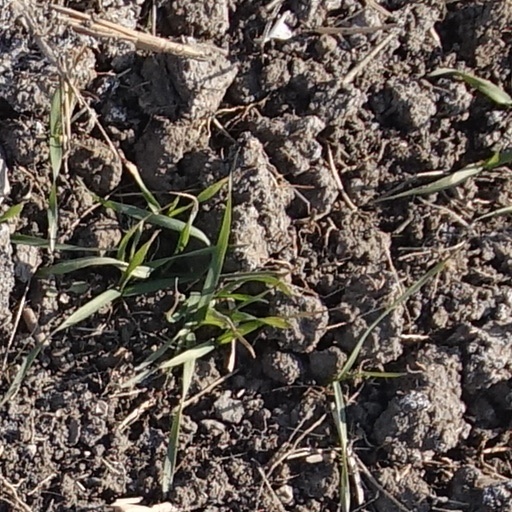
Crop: wheat